Cassie Blakeway

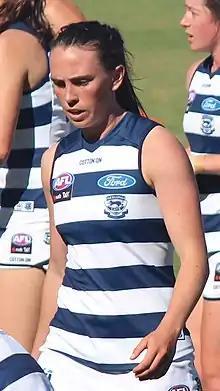
Blakeway in 2019

Cassie Blakeway (born 18 April 1993) is an Australian rules footballer who played for the Geelong Football Club in the AFL Women's (AFLW).